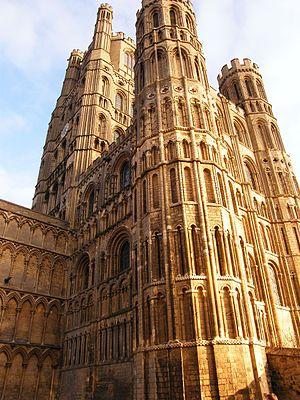
La cathédrale d'Ely est située dans la ville d'Ely dans le Cambridgeshire en Angleterre. Ancienne abbaye saxonne fondée en 673, elle est détruite par les Vikings puis restaurée suivant la Règle de Saint Benoît en 970. Après la conquête de l'Angleterre par les Normands, l'église est reconstruite sous les vocables de Saint Pierre et de la Vierge par l'abbé Siméon et devient le siège d'un évêché en 1109. Après la dissolution des monastères de 1539, Cathedral Church of the Holy and Undivided Trinity of Ely devient l'église mère du diocèse d'Ely, dans la région de l'Est-Anglie.